Milano Porta Genova railway station

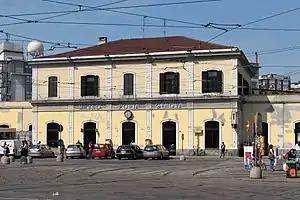

Milano Porta Genova is terminus of the regional trains to Mortara, operated by the Lombard railway company Trenord.